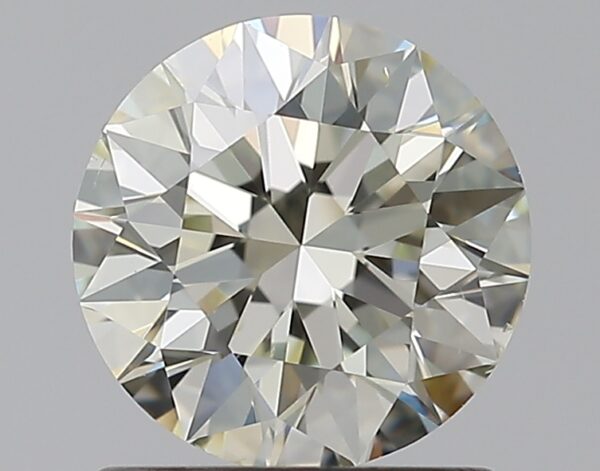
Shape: round
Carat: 1.01
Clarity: SI1
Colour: M
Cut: EX
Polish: EX
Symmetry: EX
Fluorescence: N
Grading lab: GIA
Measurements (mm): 6.38 x 6.42 x 4.02